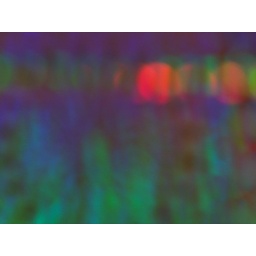
red lights under water